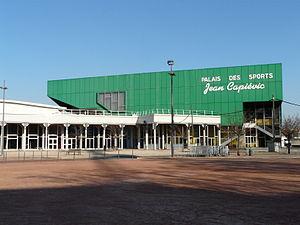
Le palais de sports Jean Capievic à Vaulx-en-Velin
Les Interpôles sont des compétitions de handball jeune et junior organisée par la Fédération française de handball permettant aux jeunes de moins de 18 ans de toute la France de s'affronter. Les équipes sont des sélections des 23 pôles de France. C'est aussi une compétition de détection pour les futurs joueurs d'avenir. Depuis 2008, la formule d'organisation a été changée, pendant une semaine sur un même site les 24 équipes s'affrontent.
Vaulx-en-Velin, prononcé [voɑ̃vlɛ̃] ou [voɑ̃vəlɛ̃], est une commune française située dans la métropole de Lyon en région Auvergne-Rhône-Alpes. Située dans la banlieue est de Lyon, elle fait partie des communes dites de l'Est lyonnais, tout comme Bron ou Décines-Charpieu. Ses habitants sont appelés les Vaudais.